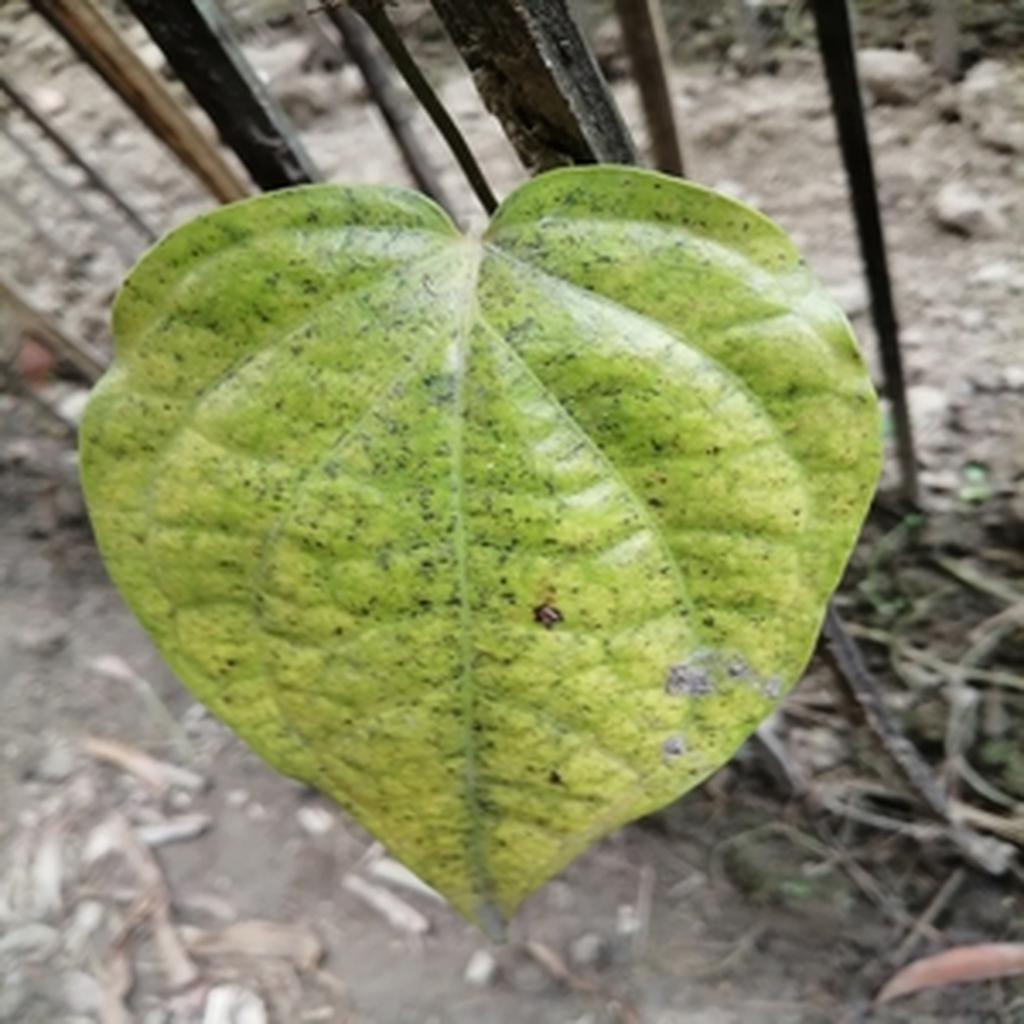
Label: Leaf_Spot